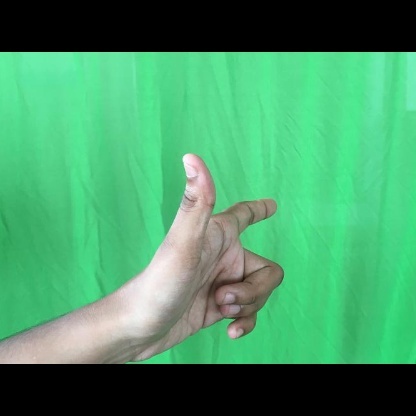
Mudra: Chandrakala